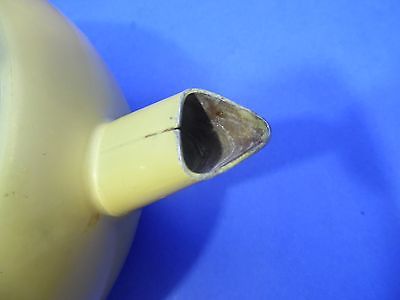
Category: kettle